Maruyamashita Station

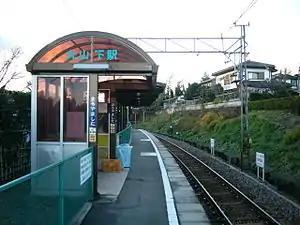
Maruyamashita Station in December 2004

is a passenger railway station in the city of Kiryū, Gunma, Japan, operated by the private railway operator Jōmō Electric Railway Company.